Limone Extreme

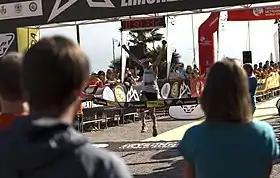
The victorious arrival of Marco De Gasperi at the 2017 edition of "Limone Extreme Skyrace".

The Limone Extreme is an international skyrunning competition held for the first time in 2011. It runs every year in Limone sul Garda (Italy) in October and consists of two races SkyRace and Vertical Kilometer both valid for the Skyrunner World Series.